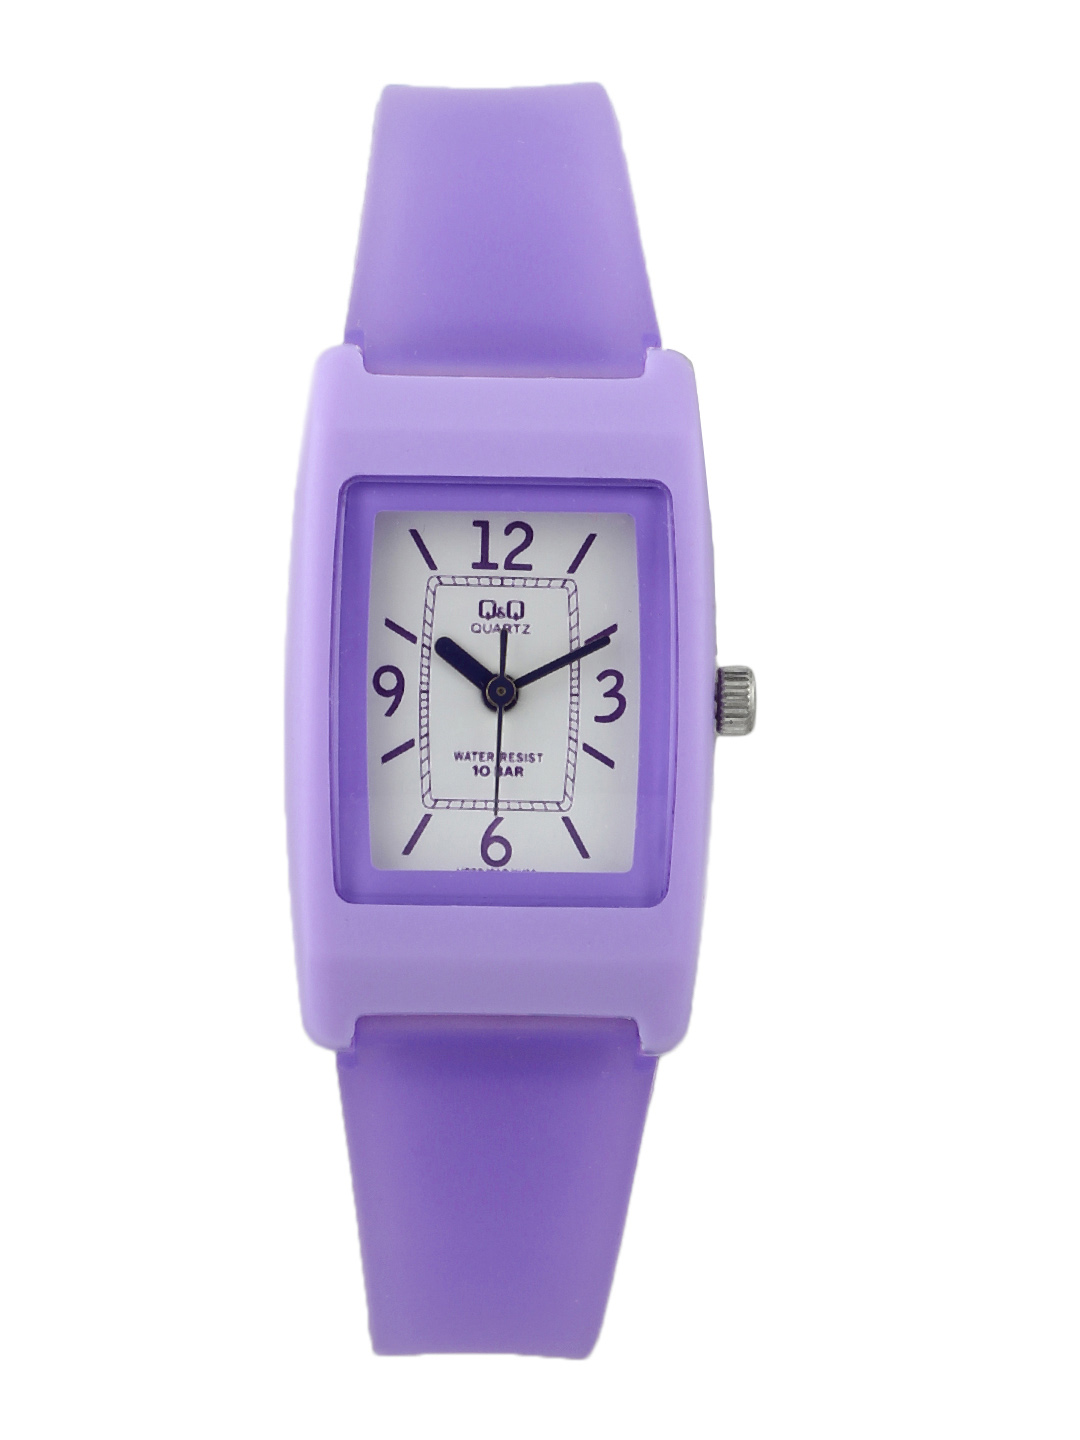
Q&Q Kids Unisex White Dial Analog Watch
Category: Accessories / Watches / Watches
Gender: Unisex
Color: White
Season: Winter 2016
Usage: Casual